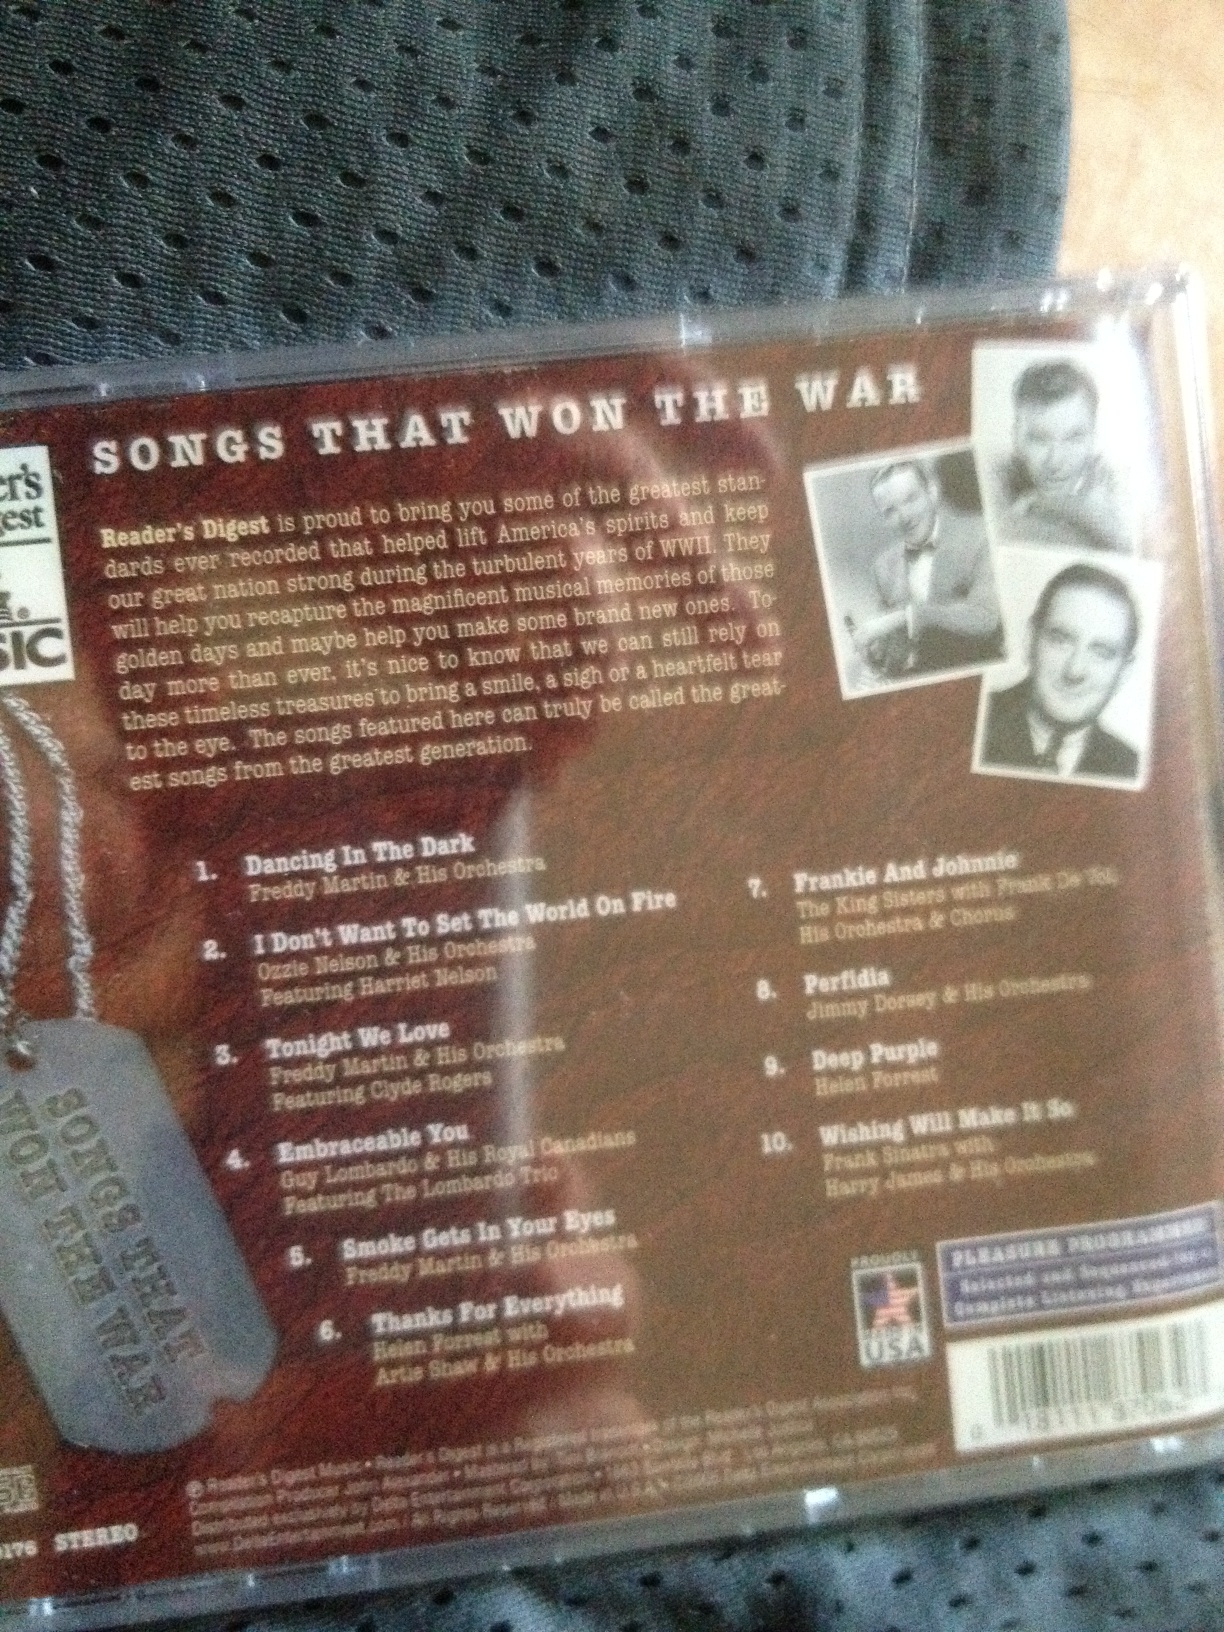Question: What is the title of this CD?
Answer: songs that won war